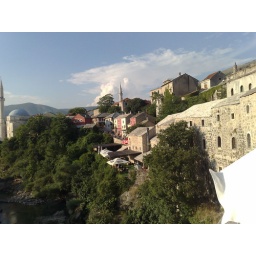
looking North from the old bridge beside the river Neretva